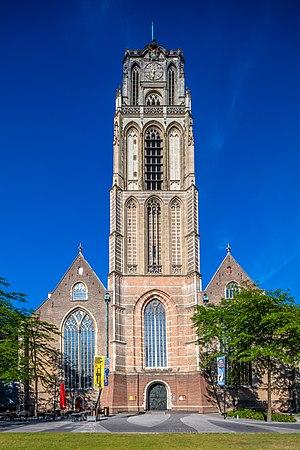
L'église Saint-Laurent ou la grande église est une église protestante située dans l'arrondissement Rotterdam-Centre de la ville de Rotterdam aux Pays-Bas.